Bér

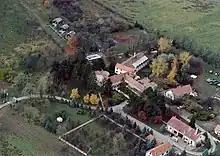
Bér

Bér is a village and municipality in the comitat of Nógrád, Hungary. The village is the part of the Novohrad-Nógrád Geopark.